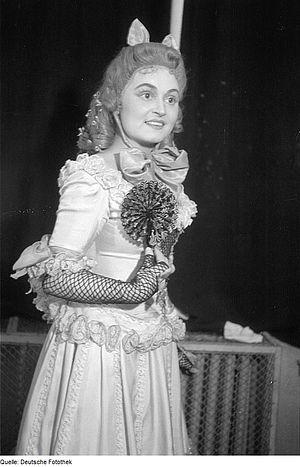
20 avril : Première de Six Marimbas de Steve Reich à New York.
Rita Streich est une soprano colorature allemande, née en Russie.
10 janvier : Le Tricorne de Manuel de Falla, première représentation française, par les Ballets russes à l'Opéra de Paris sous la direction d'Ernest Ansermet.